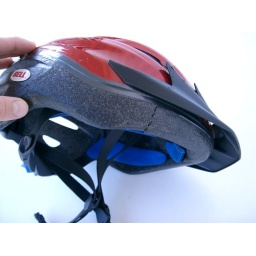
questo casco mi ha salvato la vita durante una caduta in mountain bike (1)